Tanner Thorson

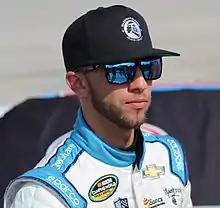
Thorson at Dover International Speedway in 2018

Tanner Delbert Thorson (born May 7, 1996) is an American professional dirt track racing driver. He competes in the United States Auto Club (USAC) and High Limit Racing. Thorson has also competed in the NASCAR Camping World Truck Series, last driving the Nos. 12 and 20 Chevrolet Silverados for Young's Motorsports in 2018.